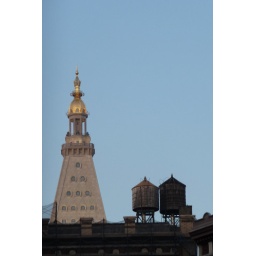
Metropolitan Life Tower (one of my favourite buildings) in the distance with old rooftop water towers in foreground. (P1020044)